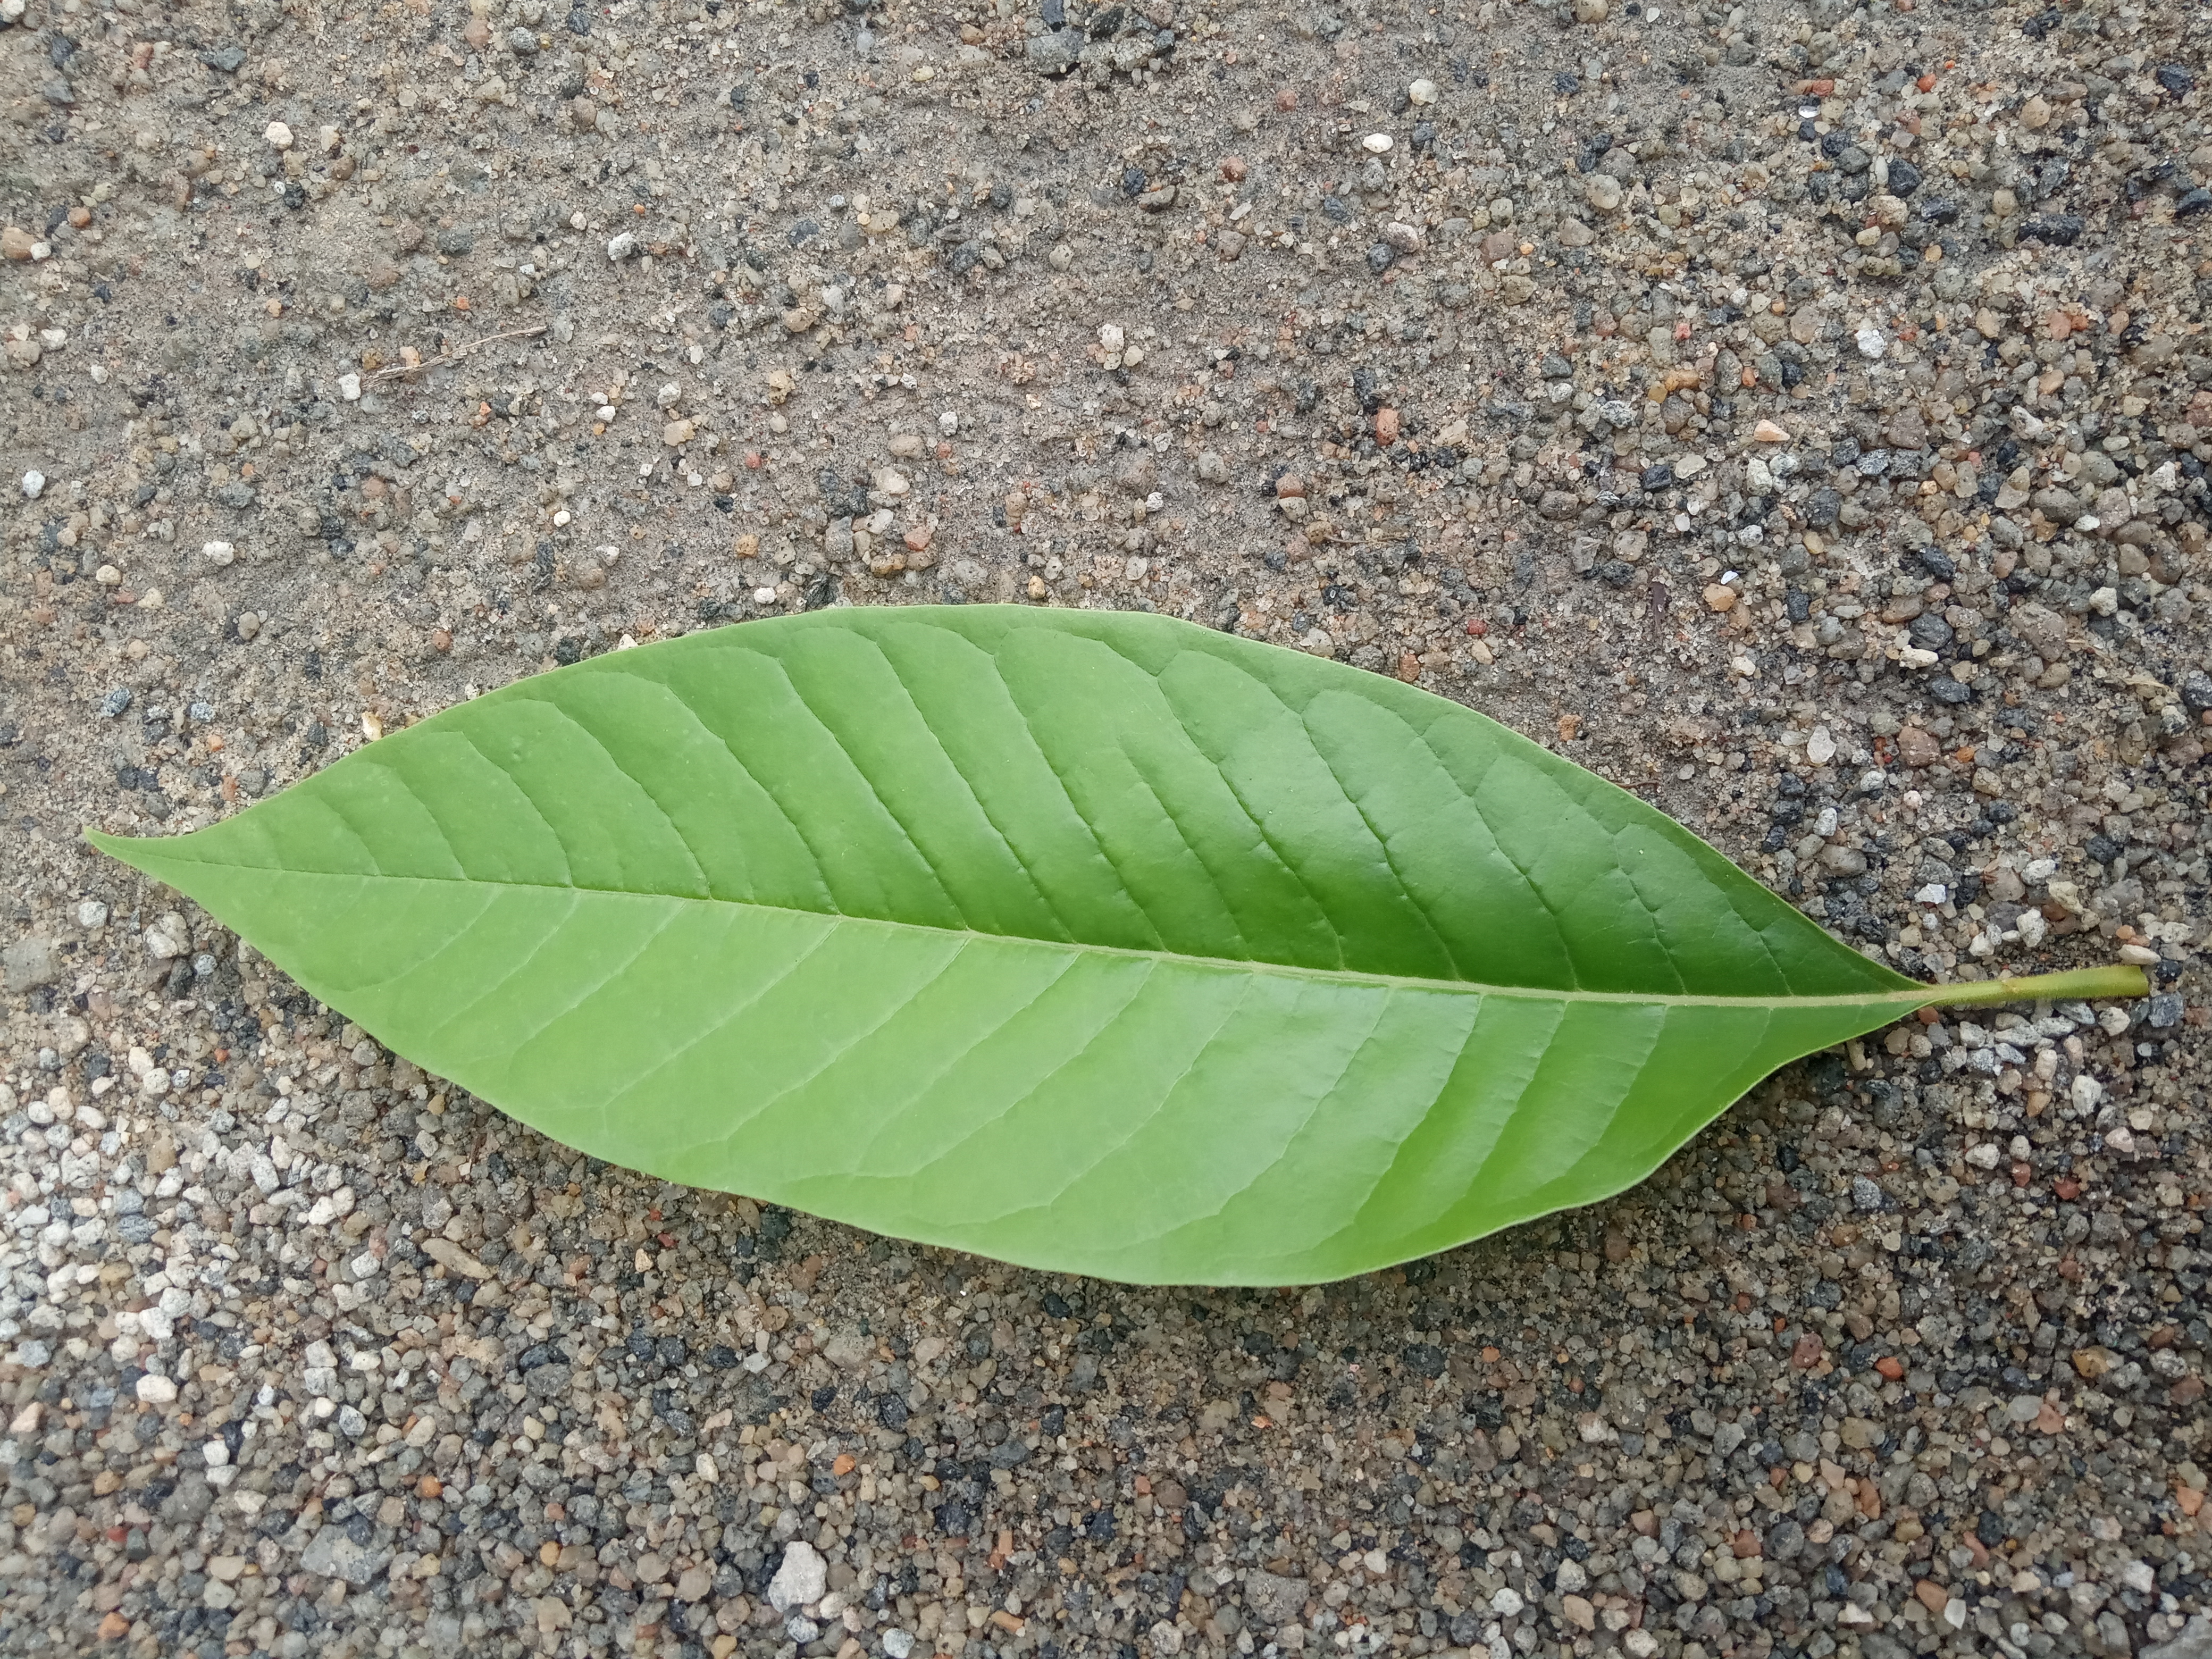
Plant: Coffee